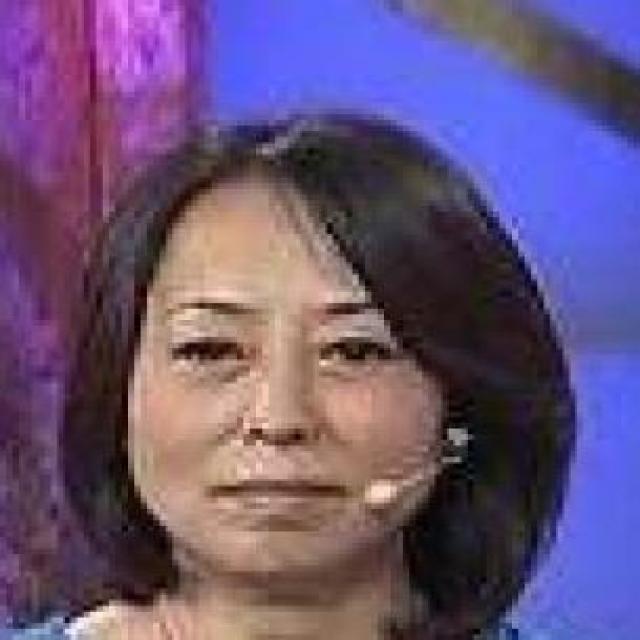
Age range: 45-64